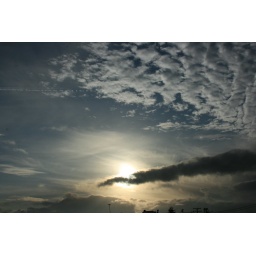
by Gene - taken out the window of our car while I was driving